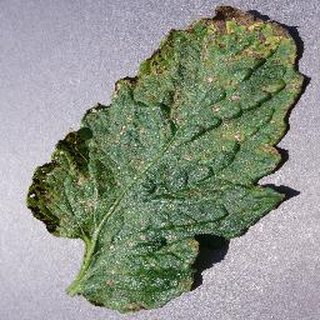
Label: tomato_septoria_leaf_spot